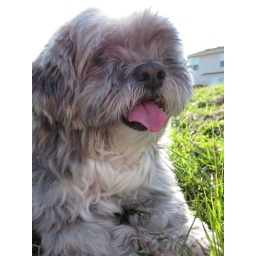
My dog laying in the grass one fine spring afternoon.